FC Lokomotiv 1929 Sofia

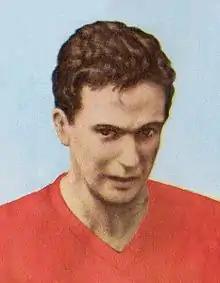
Atanas Mihaylov is Lokomotiv's all-time highest goalscorer.

Atanas Mihaylov holds Lokomotiv's overall appearance record—he played 348 matches over the course of 17 seasons from 1964 to 1981.